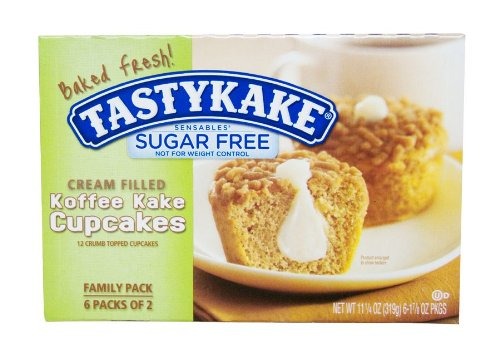
Item Name: Tastykake: Sensables Sugar Free Cream Filled Koffee Kake Cupcakes, 12 Ct
Value: nan
Unit: None

Price: 3.79